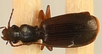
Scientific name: Cymindis neglecta
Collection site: Chase Lake National Wildlife Refuge NEON (WOOD), plot WOOD_007